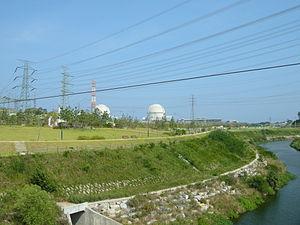
Le secteur de l'énergie en Corée du Sud joue un rôle majeur dans l'économie de la Corée du Sud et tient une place de premier plan dans les marchés mondiaux.